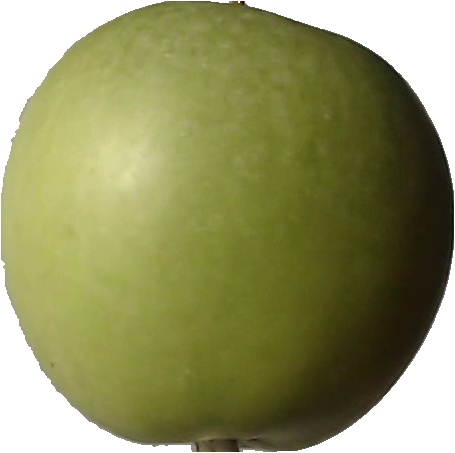
Label: apple_granny_smith_1